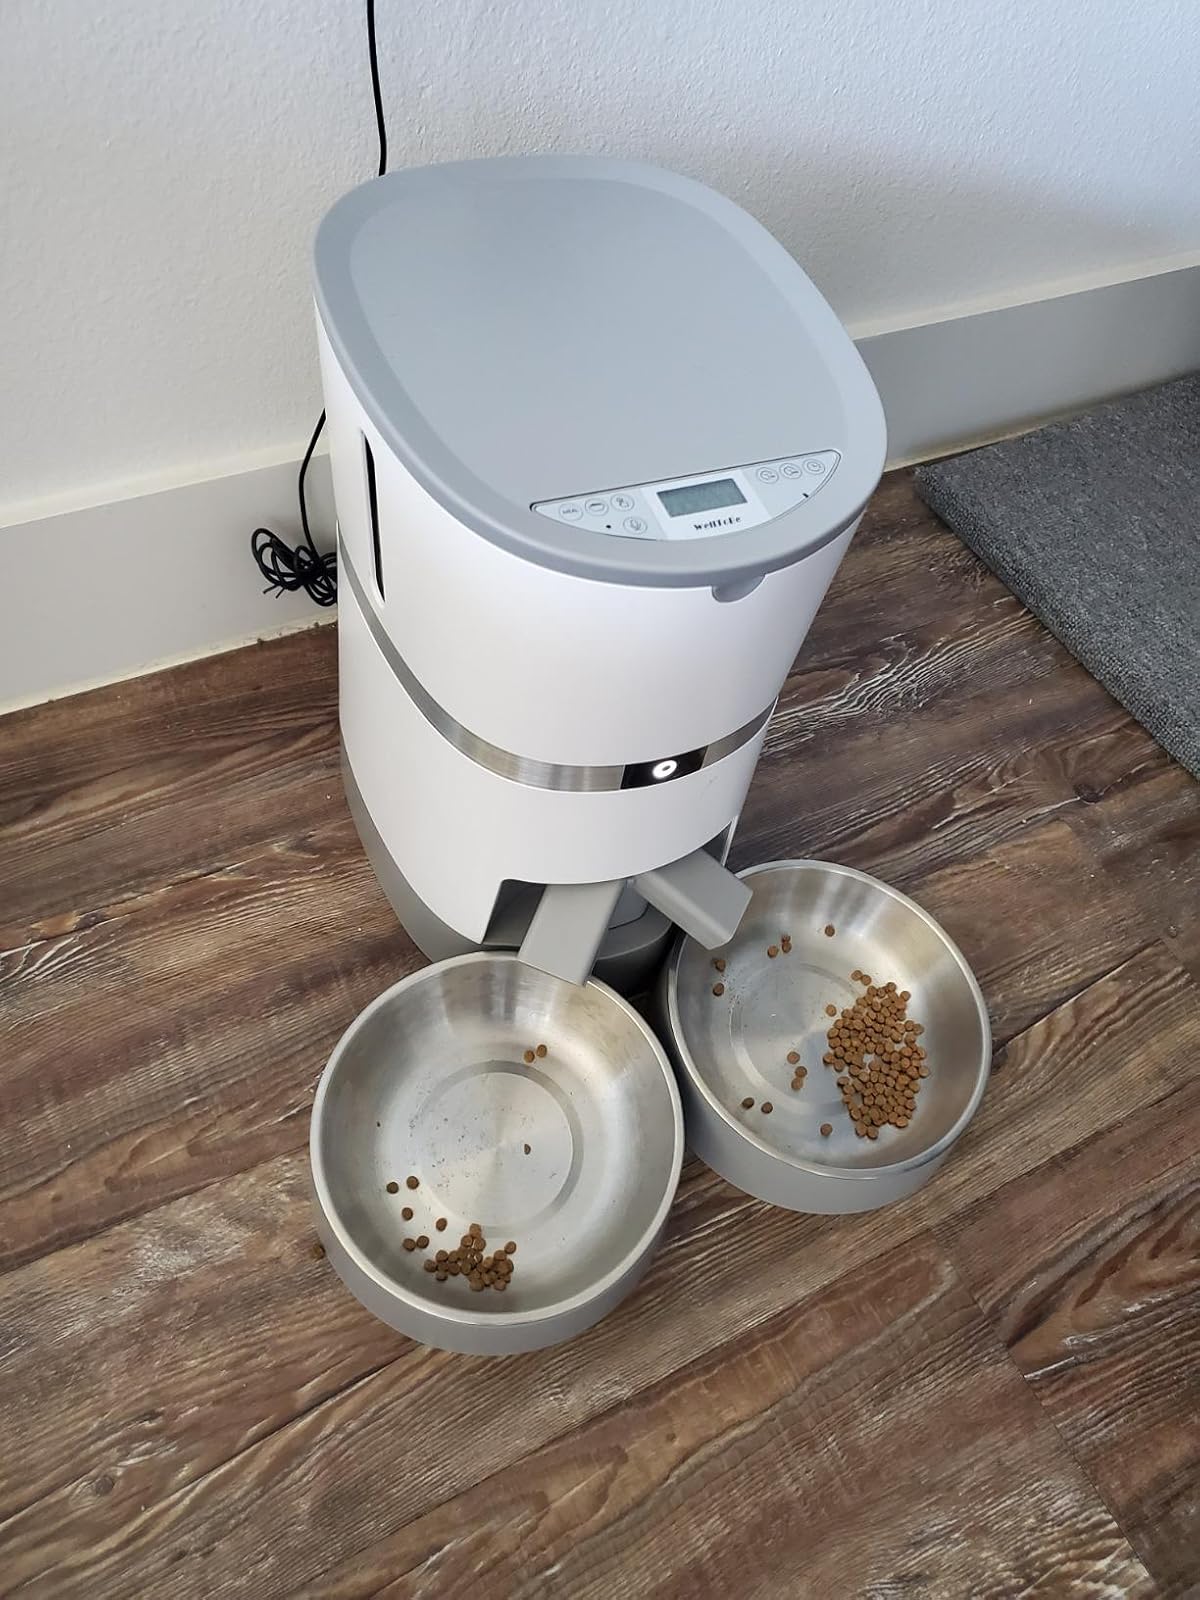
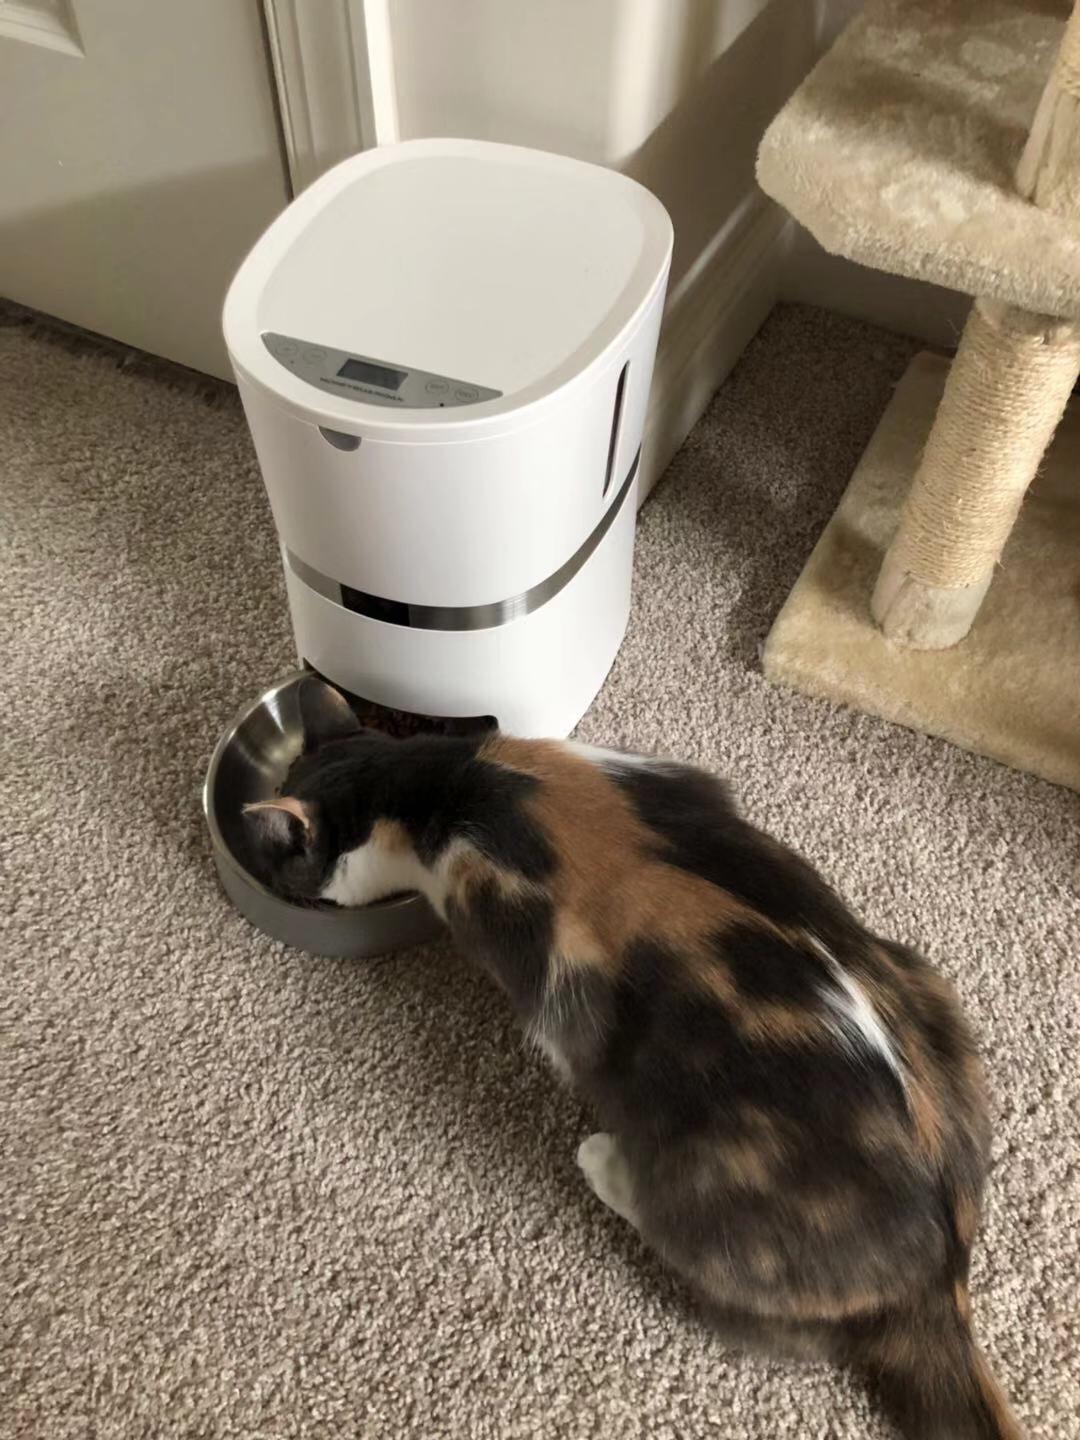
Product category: items_feeder
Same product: no